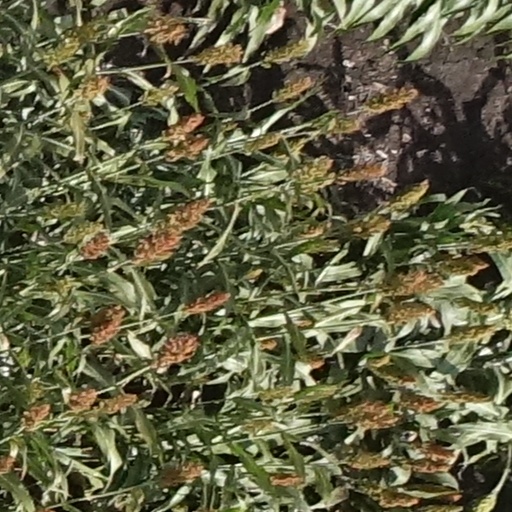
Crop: sorghum